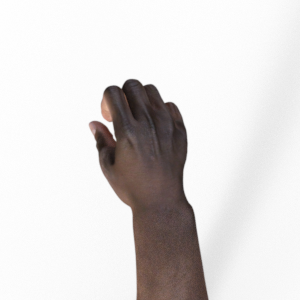
Label: rock